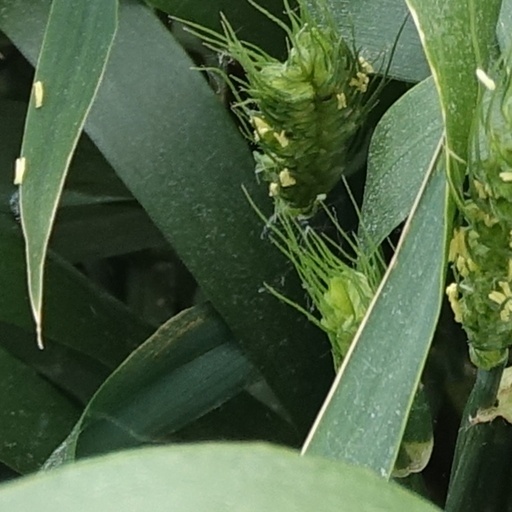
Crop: wheat